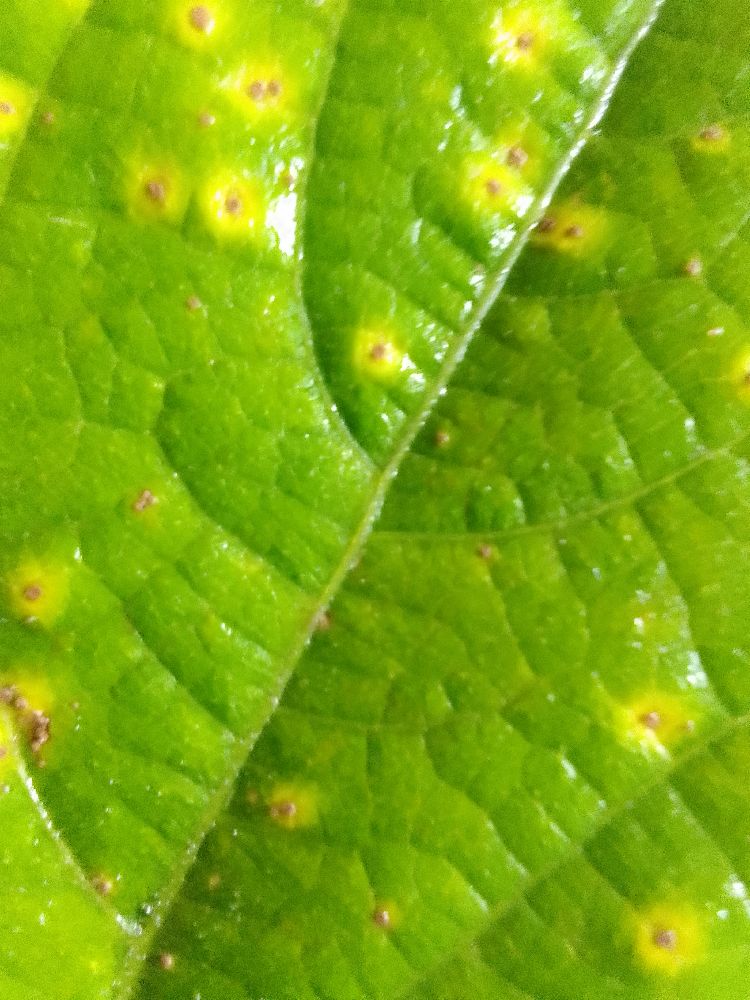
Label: rust